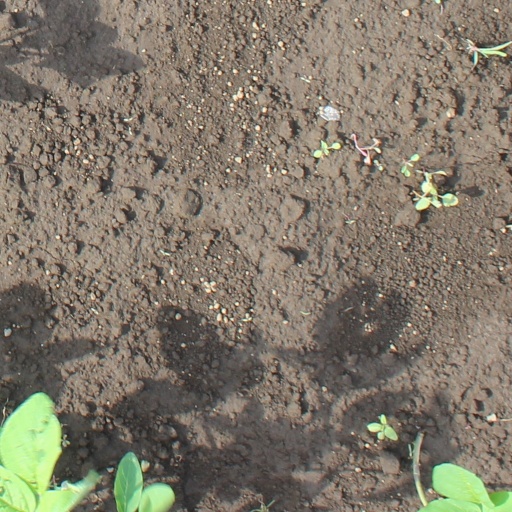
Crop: soybean